Cannabis in Slovakia

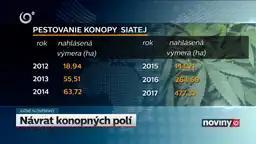
Return of industrial hemp fields in hectares, broadcast in TV JOJ news, 13.February 2019

Cannabis in Slovakia is illegal for all purposes and possession of even small amounts of the drug can lead to lengthy prison terms. Possession or use of small amounts of cannabis (or only 1 joint) is punishable by up to eight years in prison. In April 2012, "The Wall Street Journal" reported that Robert Fico, the incoming Slovak prime minister, might push for partial legalisation of cannabis possession, and has argued for the legalisation of possession of up to three doses of cannabis for personal use.